Nathan C. Wyeth

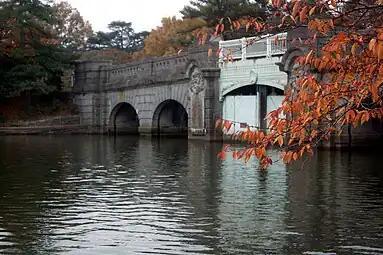
The Tidal Basin Inlet Bridge with inlet gates (in white), one of Wyeth's earliest important commissions

Charles Wyeth died in 1873 when Nathan was three years old. His will left $100,000 ($ in dollars) in trust for his wife and sons Nathan and Leonard. In 1881, Julia Wyeth married General Orlando B. Willcox, a lawyer who rose to the rank of Brevet Major General of Volunteers during the American Civil War and served as a colonel in the 29th Infantry Regiment after the war. Willcox later transferred to the 12th Infantry Regiment, and moved to San Francisco, California, to take up his command. He was appointed Commander of the Department of Arizona in 1878, and in 1886 was made head of the Department of the Missouri. He retired on April 16, 1887, at the rank of brigadier general in the regular army, after which he became governor of the Soldiers' Home in Washington, D.C., on February 27, 1889. But Nathan did not travel with his stepfather. Instead, he attended a series of boarding schools: Racine College (an Episcopal preparatory school in Racine, Wisconsin), the Harrington School (a preparatory school in New Bedford, Massachusetts), and Adams Collegiate Institute (a preparatory school in Sackets Harbor, New York).